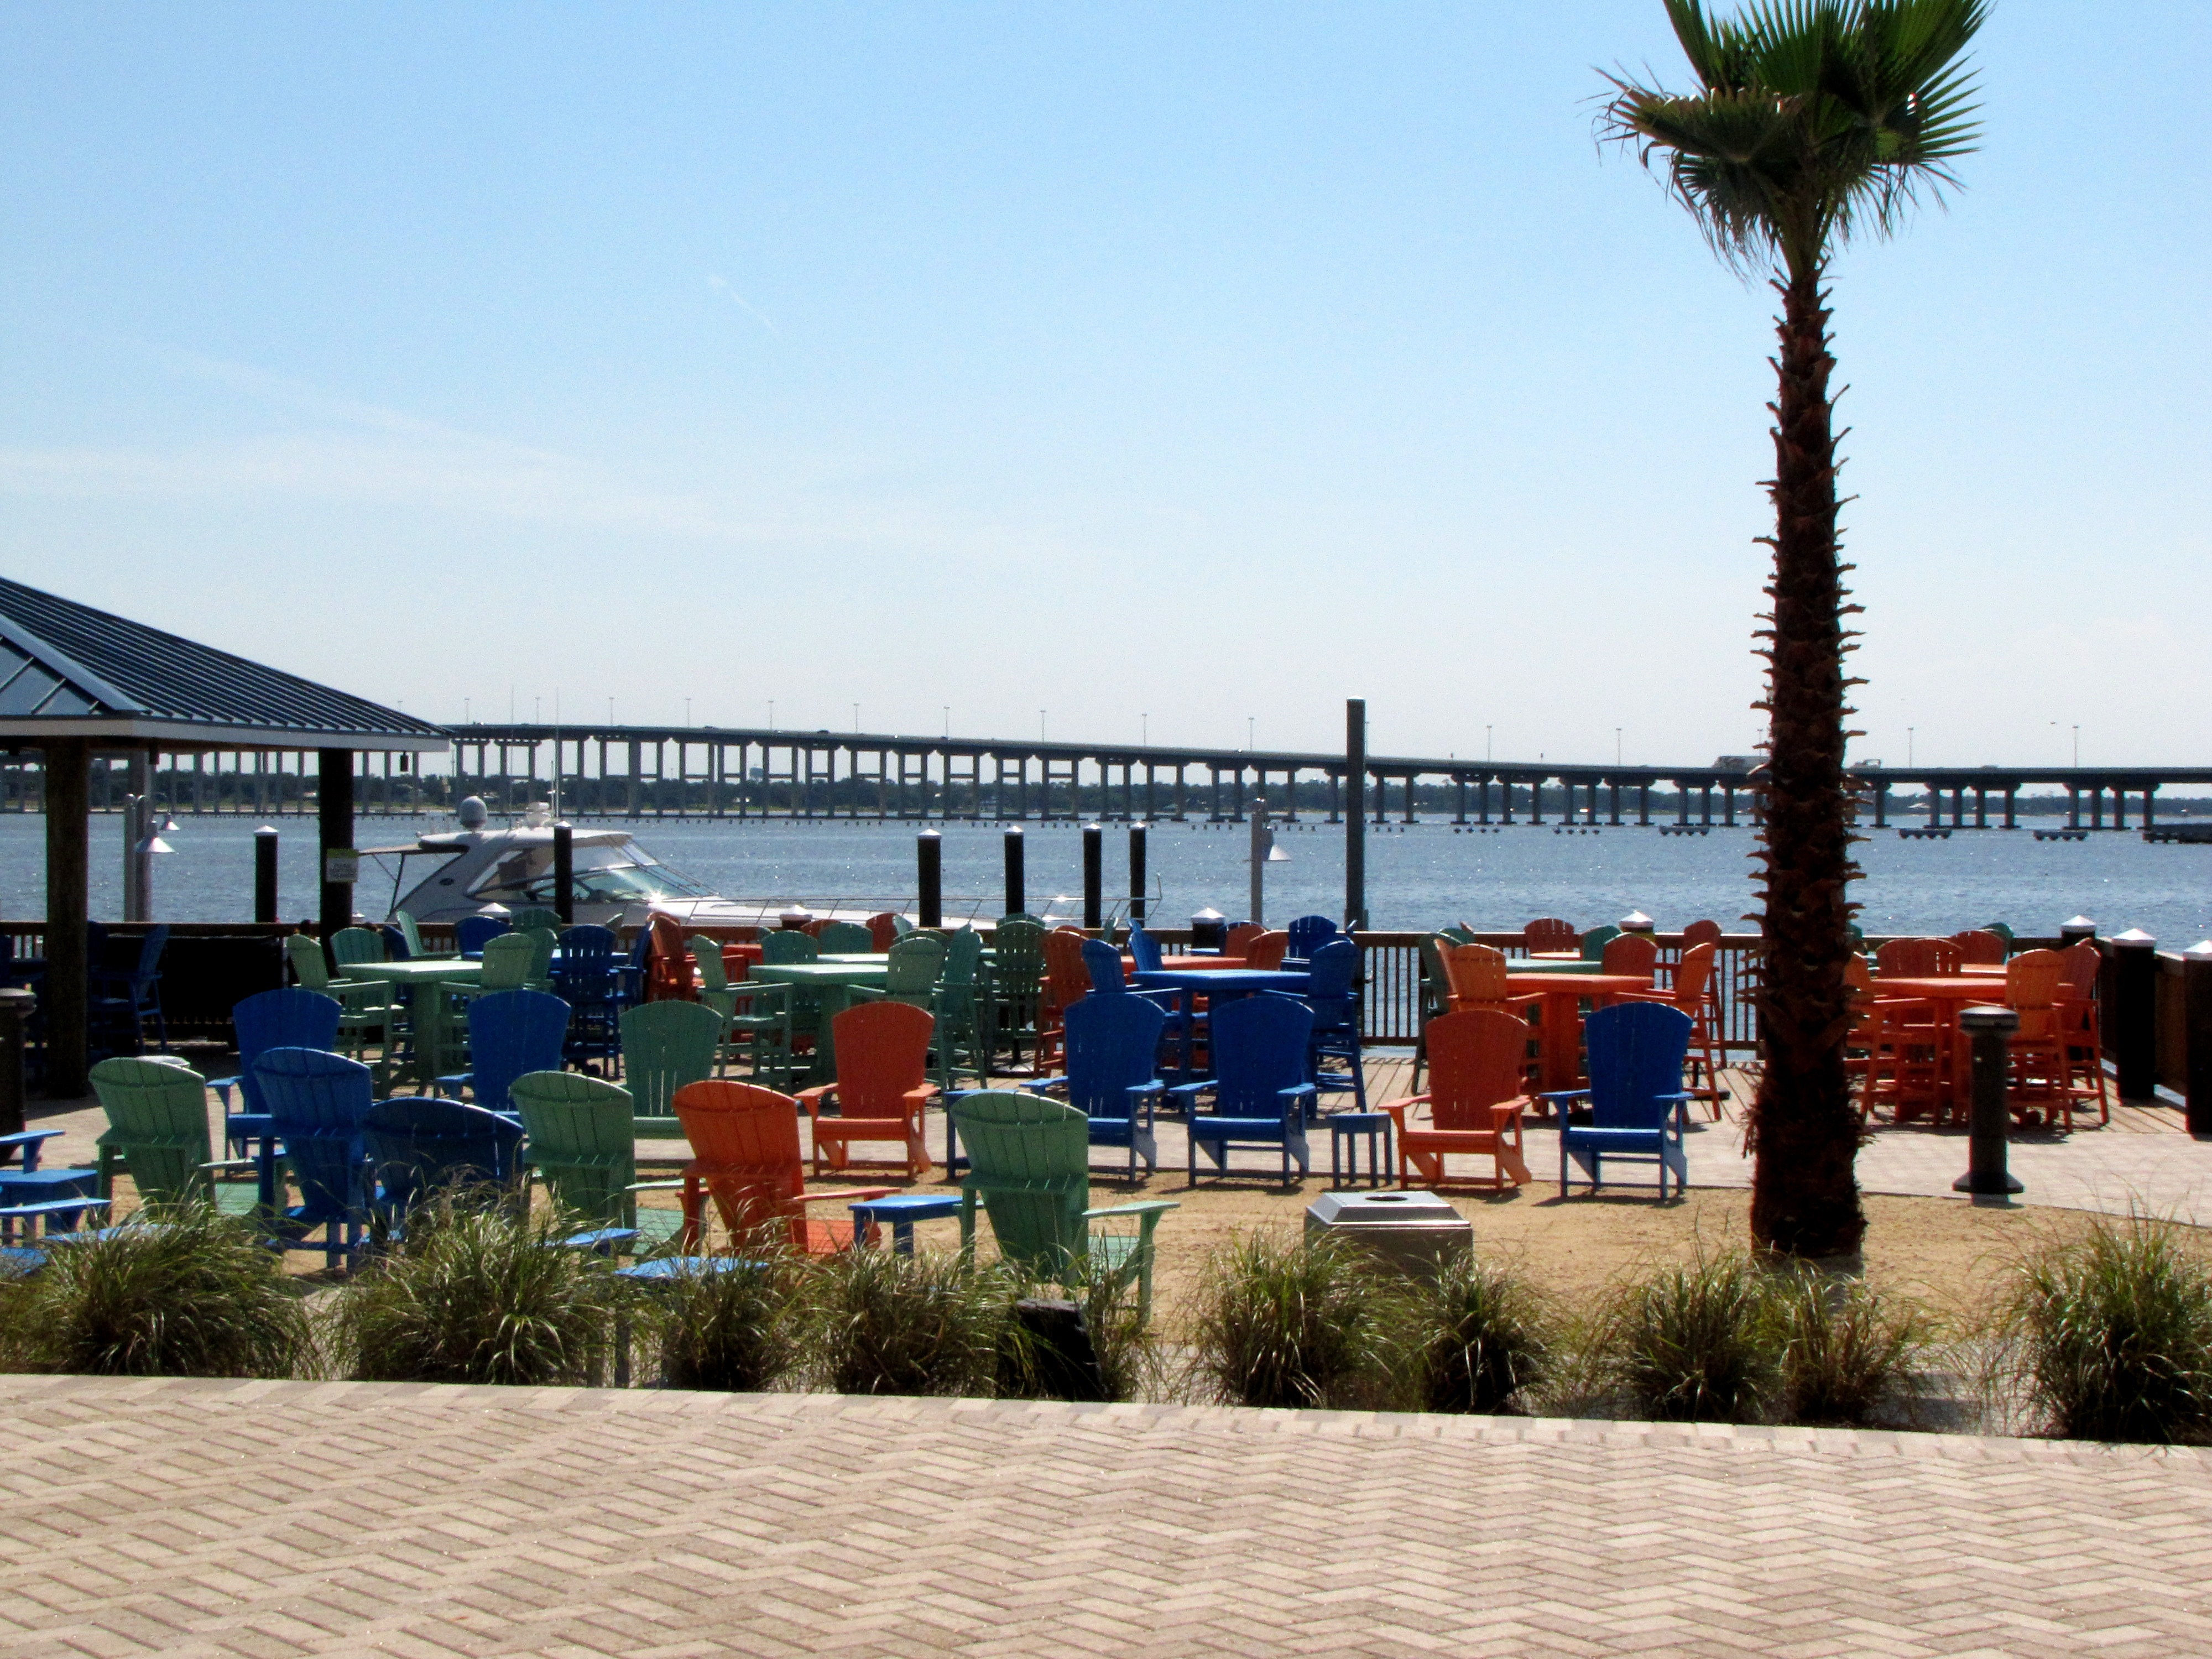
beach, sea, sand, dock, deck, boardwalk, walkway, vacation, vehicle, color, marina, tourism, chairs, resort, comfort, casino, entertain